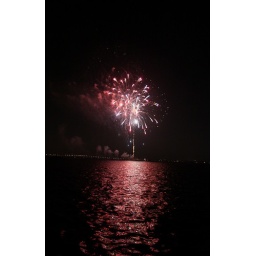
fourth of july on the water in orange park, florida.